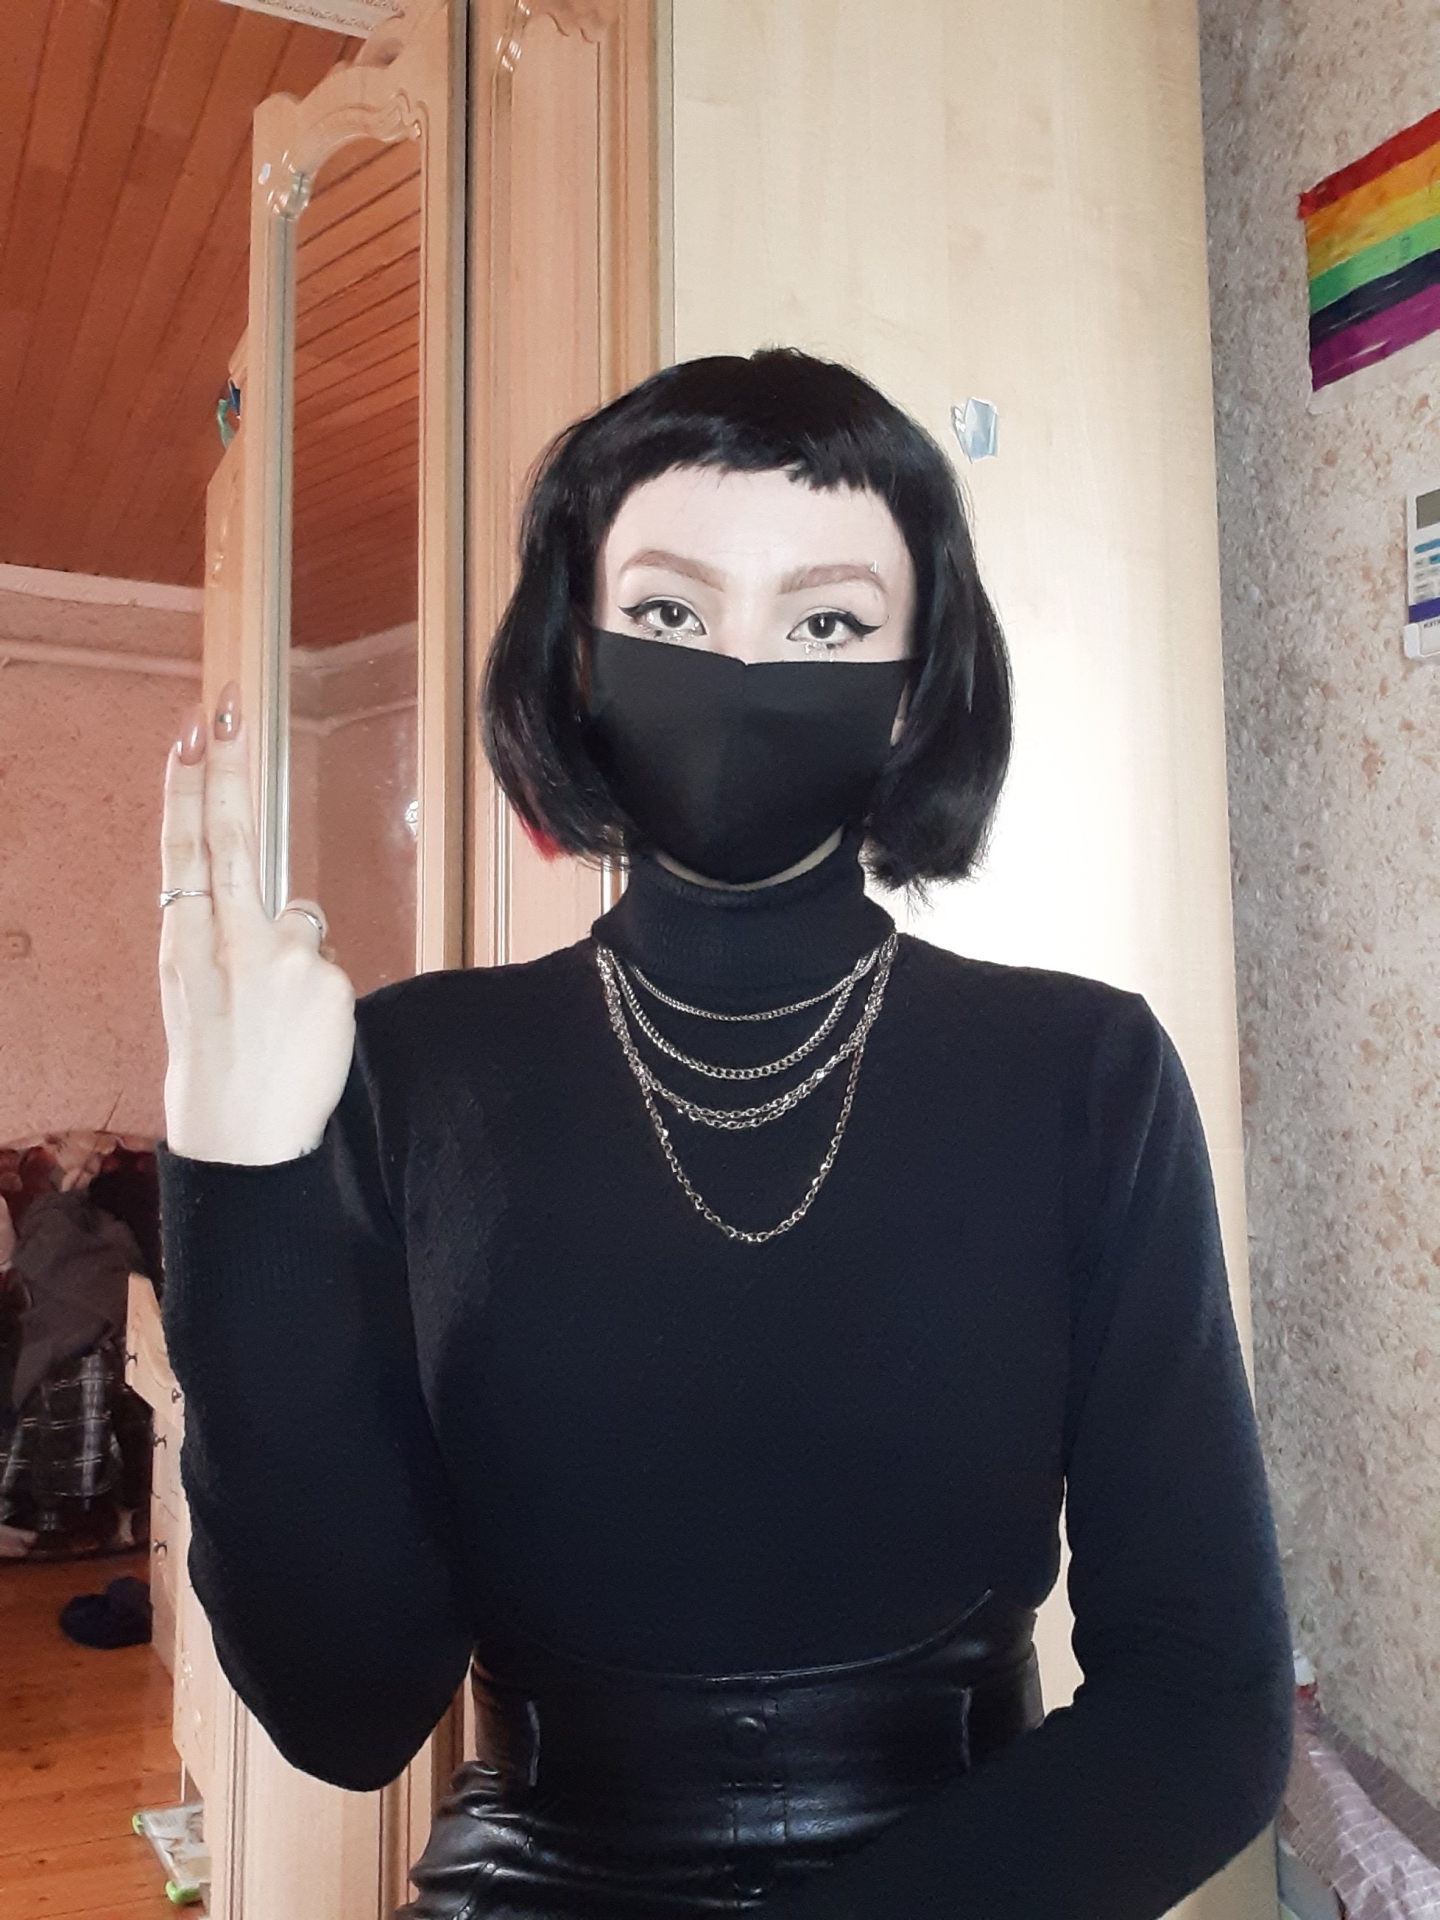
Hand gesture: two_up_inverted